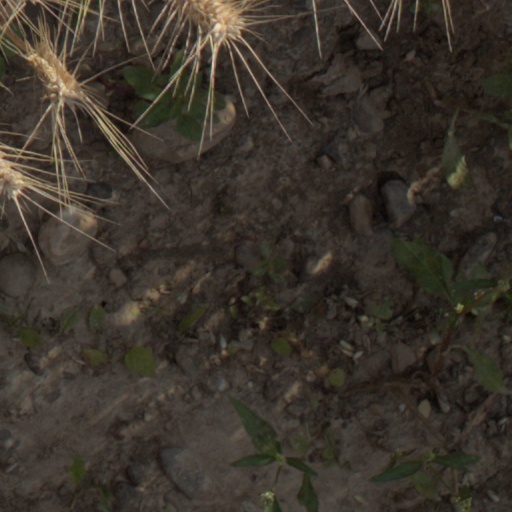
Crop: wheat